Mossos d'Esquadra

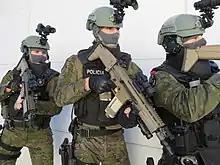
Special intervention group of Mossos d'Esquadra

The Special Intervention Group (GEI; in Catalan: "Grup Especial d'Intervenció") is a Mossos d'Esquadra body that specializes in situations with a high risk of armed violence such as terrorist detention, rescues of hostages, and VIP protection. This group is under the command of the Intervention Division.